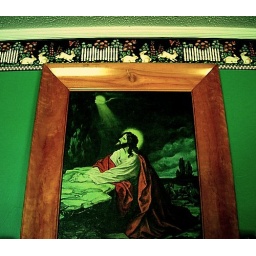
This is the wall paper and piece of art above the mantle of the fireplace in Al Capone's secret hideout.